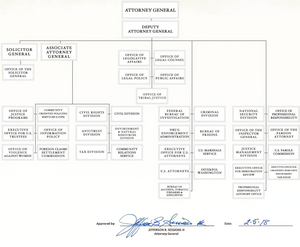
Le département de la Justice des États-Unis constitue, selon la section 501 du titre 28 du Code des États-Unis, un « département exécutif des États-Unis au siège du gouvernement ».